Church of St Hugh of Lincoln, Letchworth

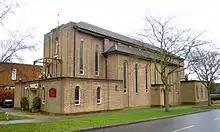
Church of St Hugh of Lincoln in Letchworth in 2017

The Church of St Hugh of Lincoln is a Catholic church in Letchworth, Hertfordshire founded by the scholar and priest Adrian Fortescue. The first church was consecrated in 1908 and was dedicated to St Hugh of Lincoln while the modern church which replaced it was built in 1963. It comes under the Diocese of Westminster.